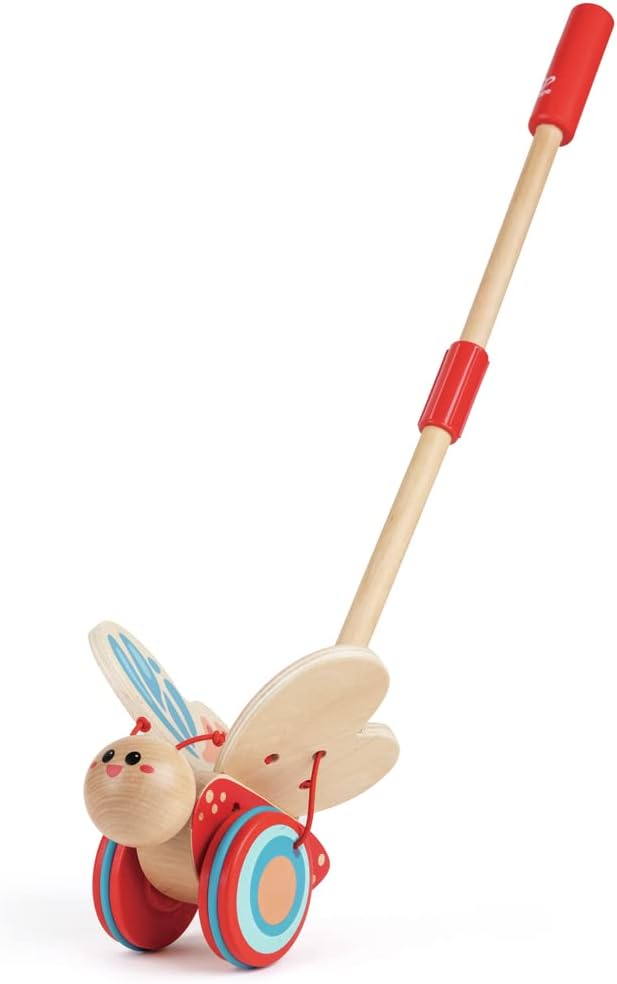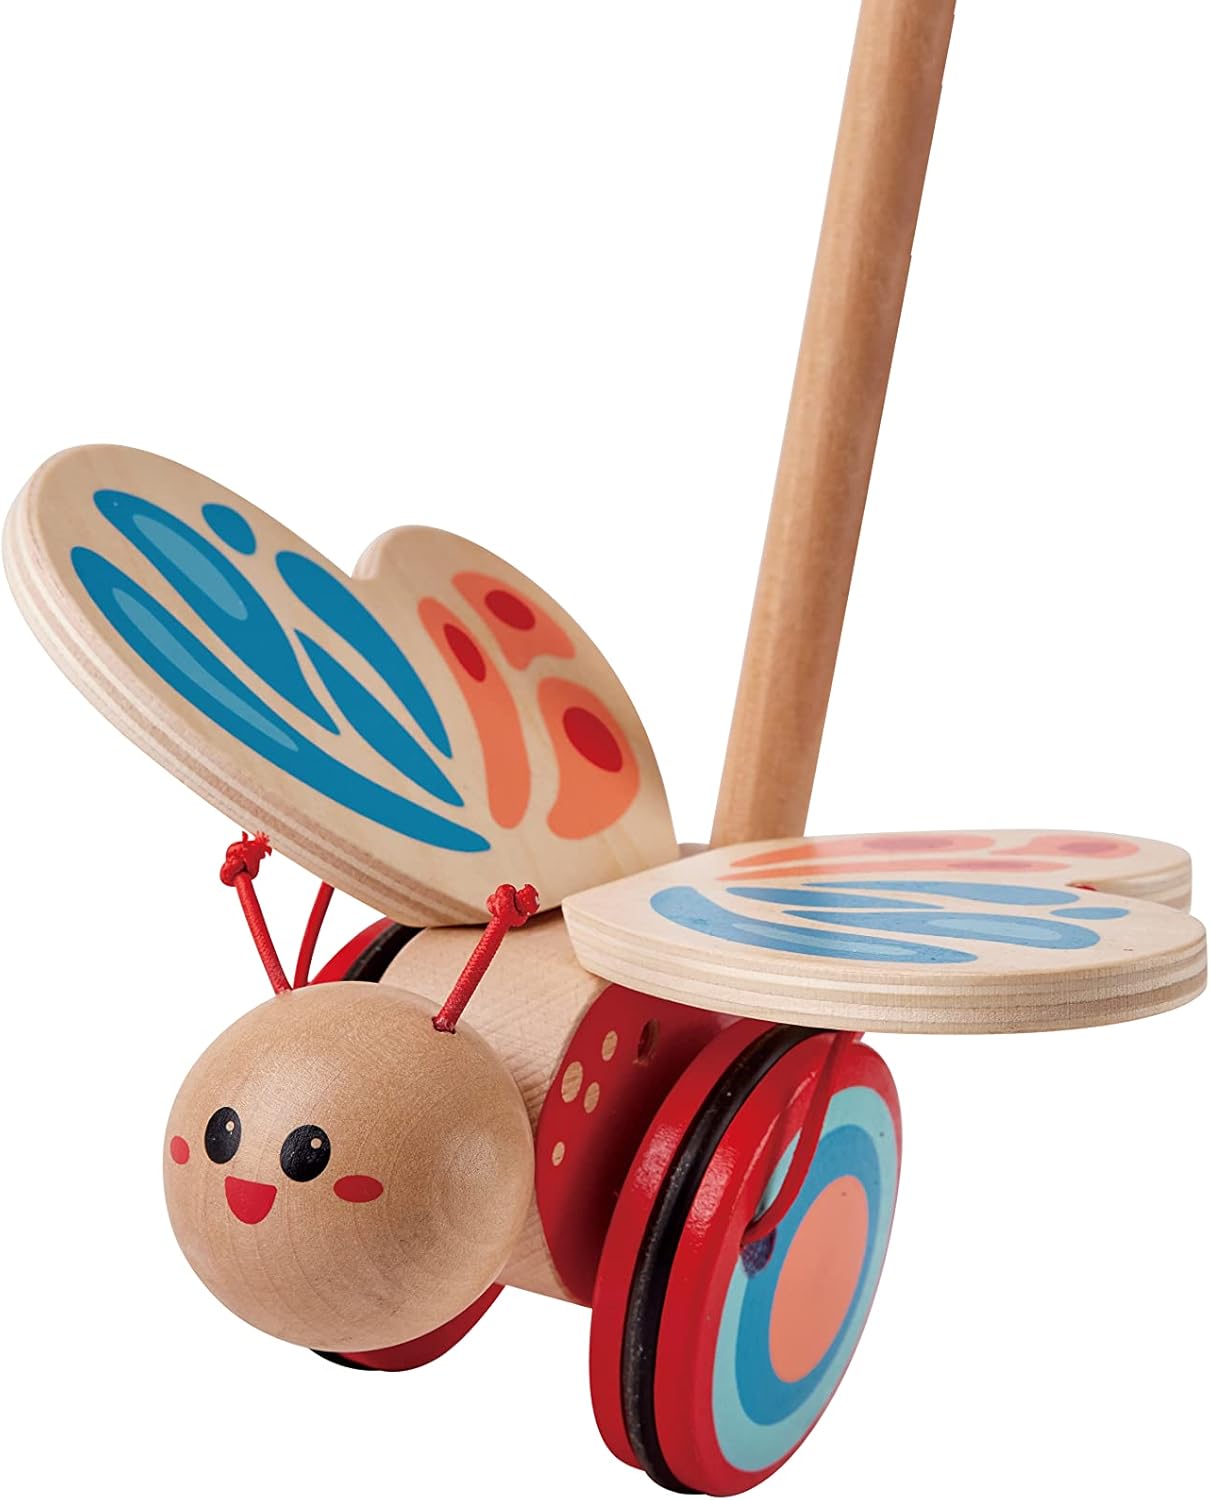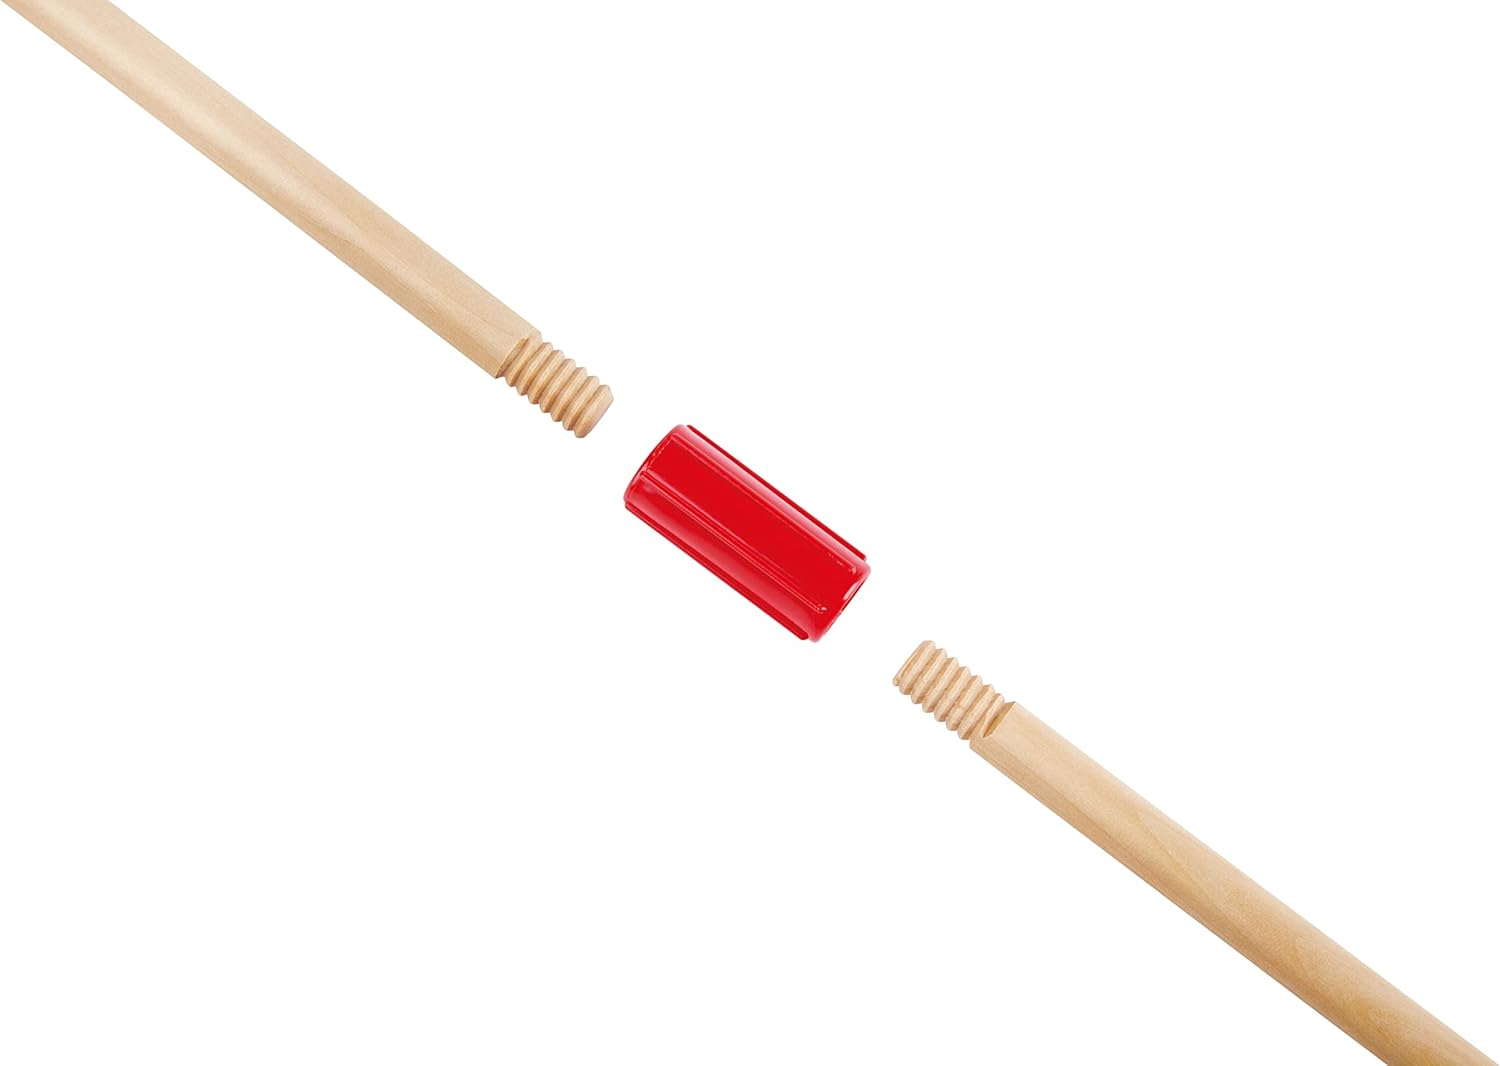
Award Winning Hape Butterfly Wooden Push and Pull Walking Toy, L: 6.3, W: 5.8, H: 22.2 inch , Red
Category: Toys & Games
A gentle push or pull is all it takes to get this best-selling butterfly's wings flapping. The Butterfly Push and Pull encourages toddlers to get active and run around with their new butterfly friend while developing coordination, balance, and motor skills. This colorful version of the classic push and pull toy will give hours of fun while providing a great form of exercise. Durable child-safe paint finish and solid wood construction are hallmarks of Hape toys. This toy is made with wood from an FSC-managed forest, accented with water-based paint, and is made to meet the strictest of safety standards. Hape's toys stimulate children through every stage of development and help nurture and develop their natural abilities. All Hape products sold in North America meet or exceed all applicable safety standards. This colorful butterfly is the proud recipient of the 2011 Oppenheim Toy Portfolio Platinum Seal Award.
Features: Rainbow-colored wings flap up and down as your child walks and runs about | Colorful version of the classic push toy will give hours of fun while providing a great form of exercise. | Develops coordination, balance, and motor skills | Recommended for ages 12 months and up | Non-toxic finishes and child safe materials